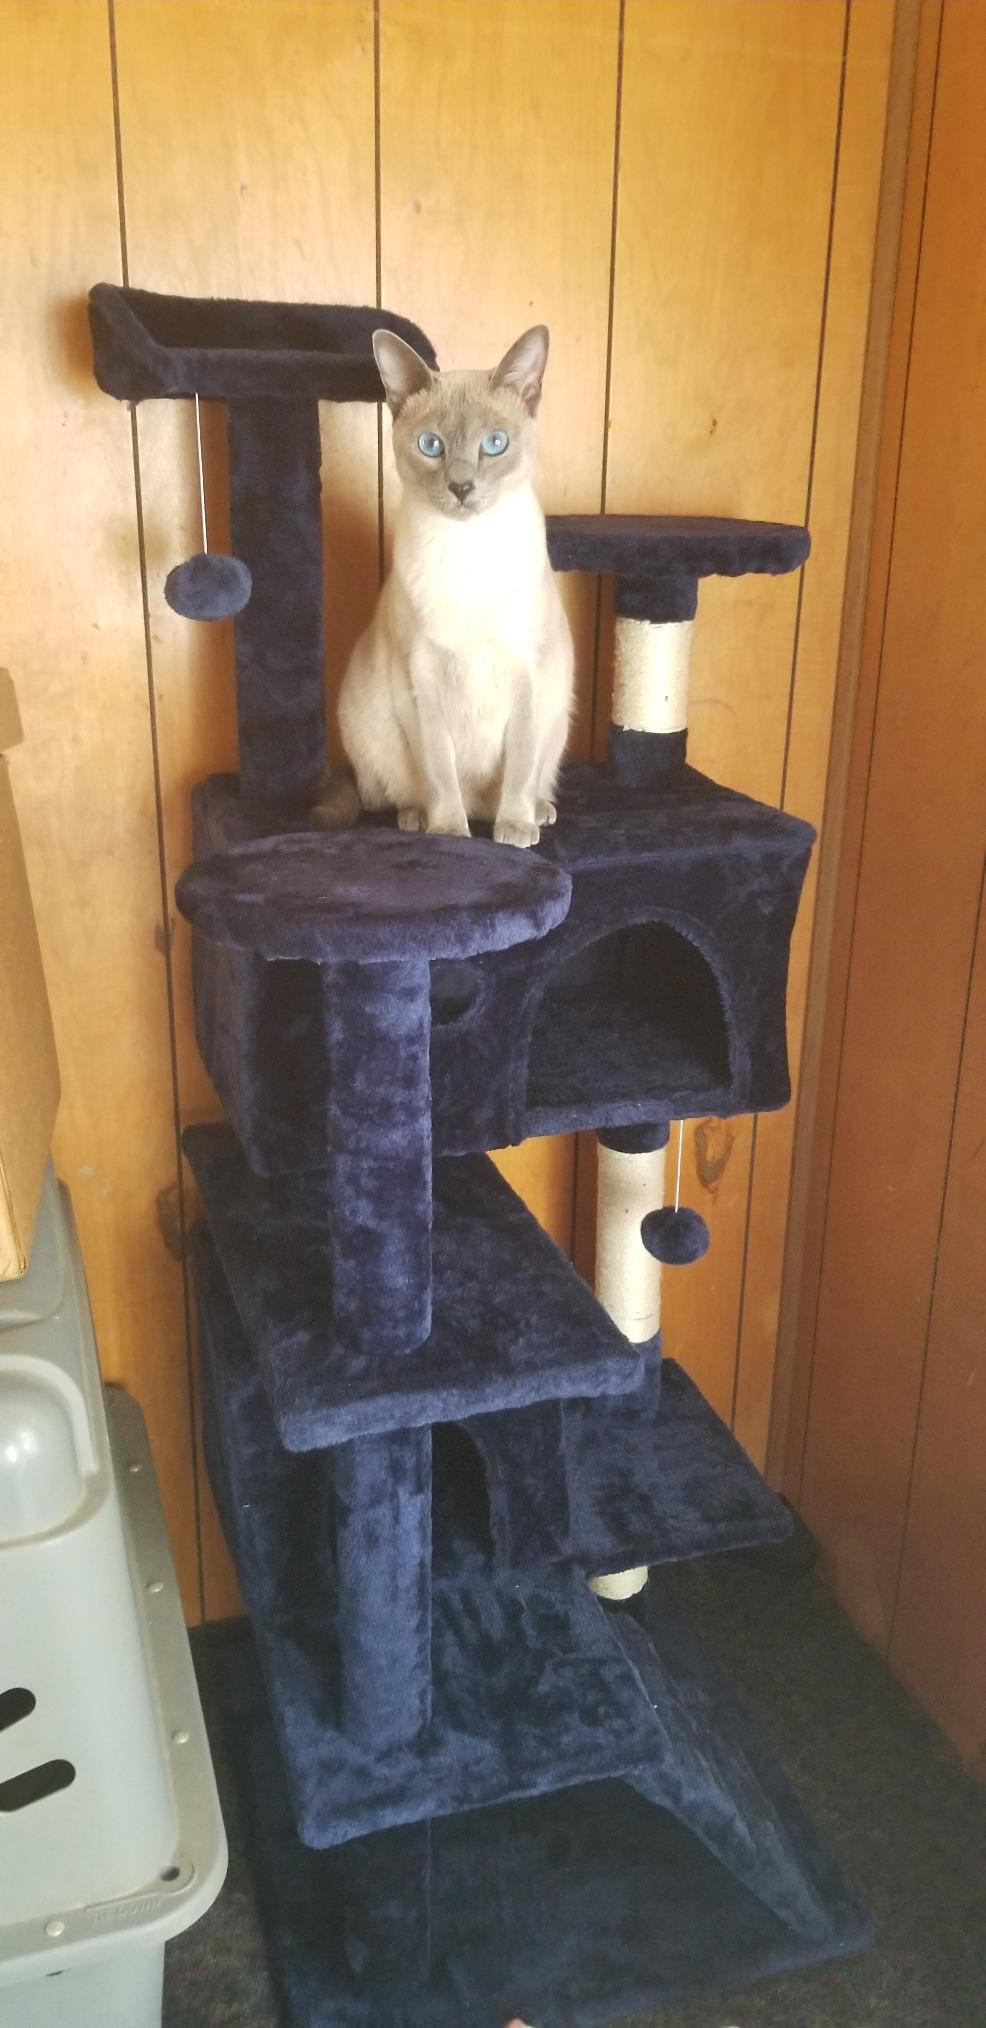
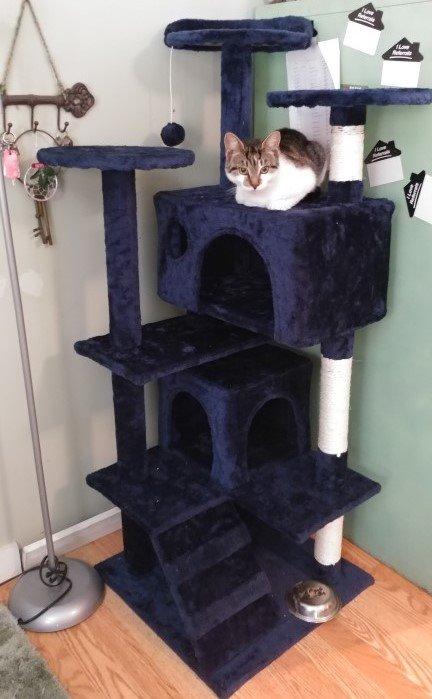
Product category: items_cat tree
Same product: yes